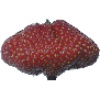
Label: Strawberry Wedge 1